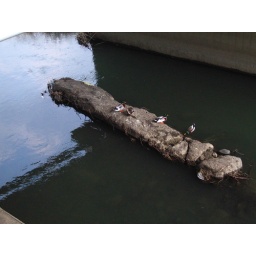
ducks under bridge